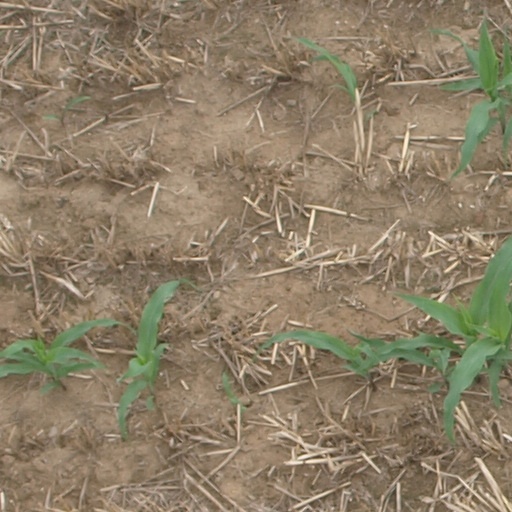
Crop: maize; corn